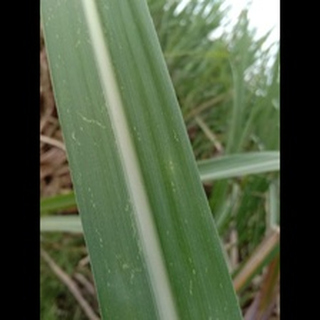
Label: sugarcane_mosaic